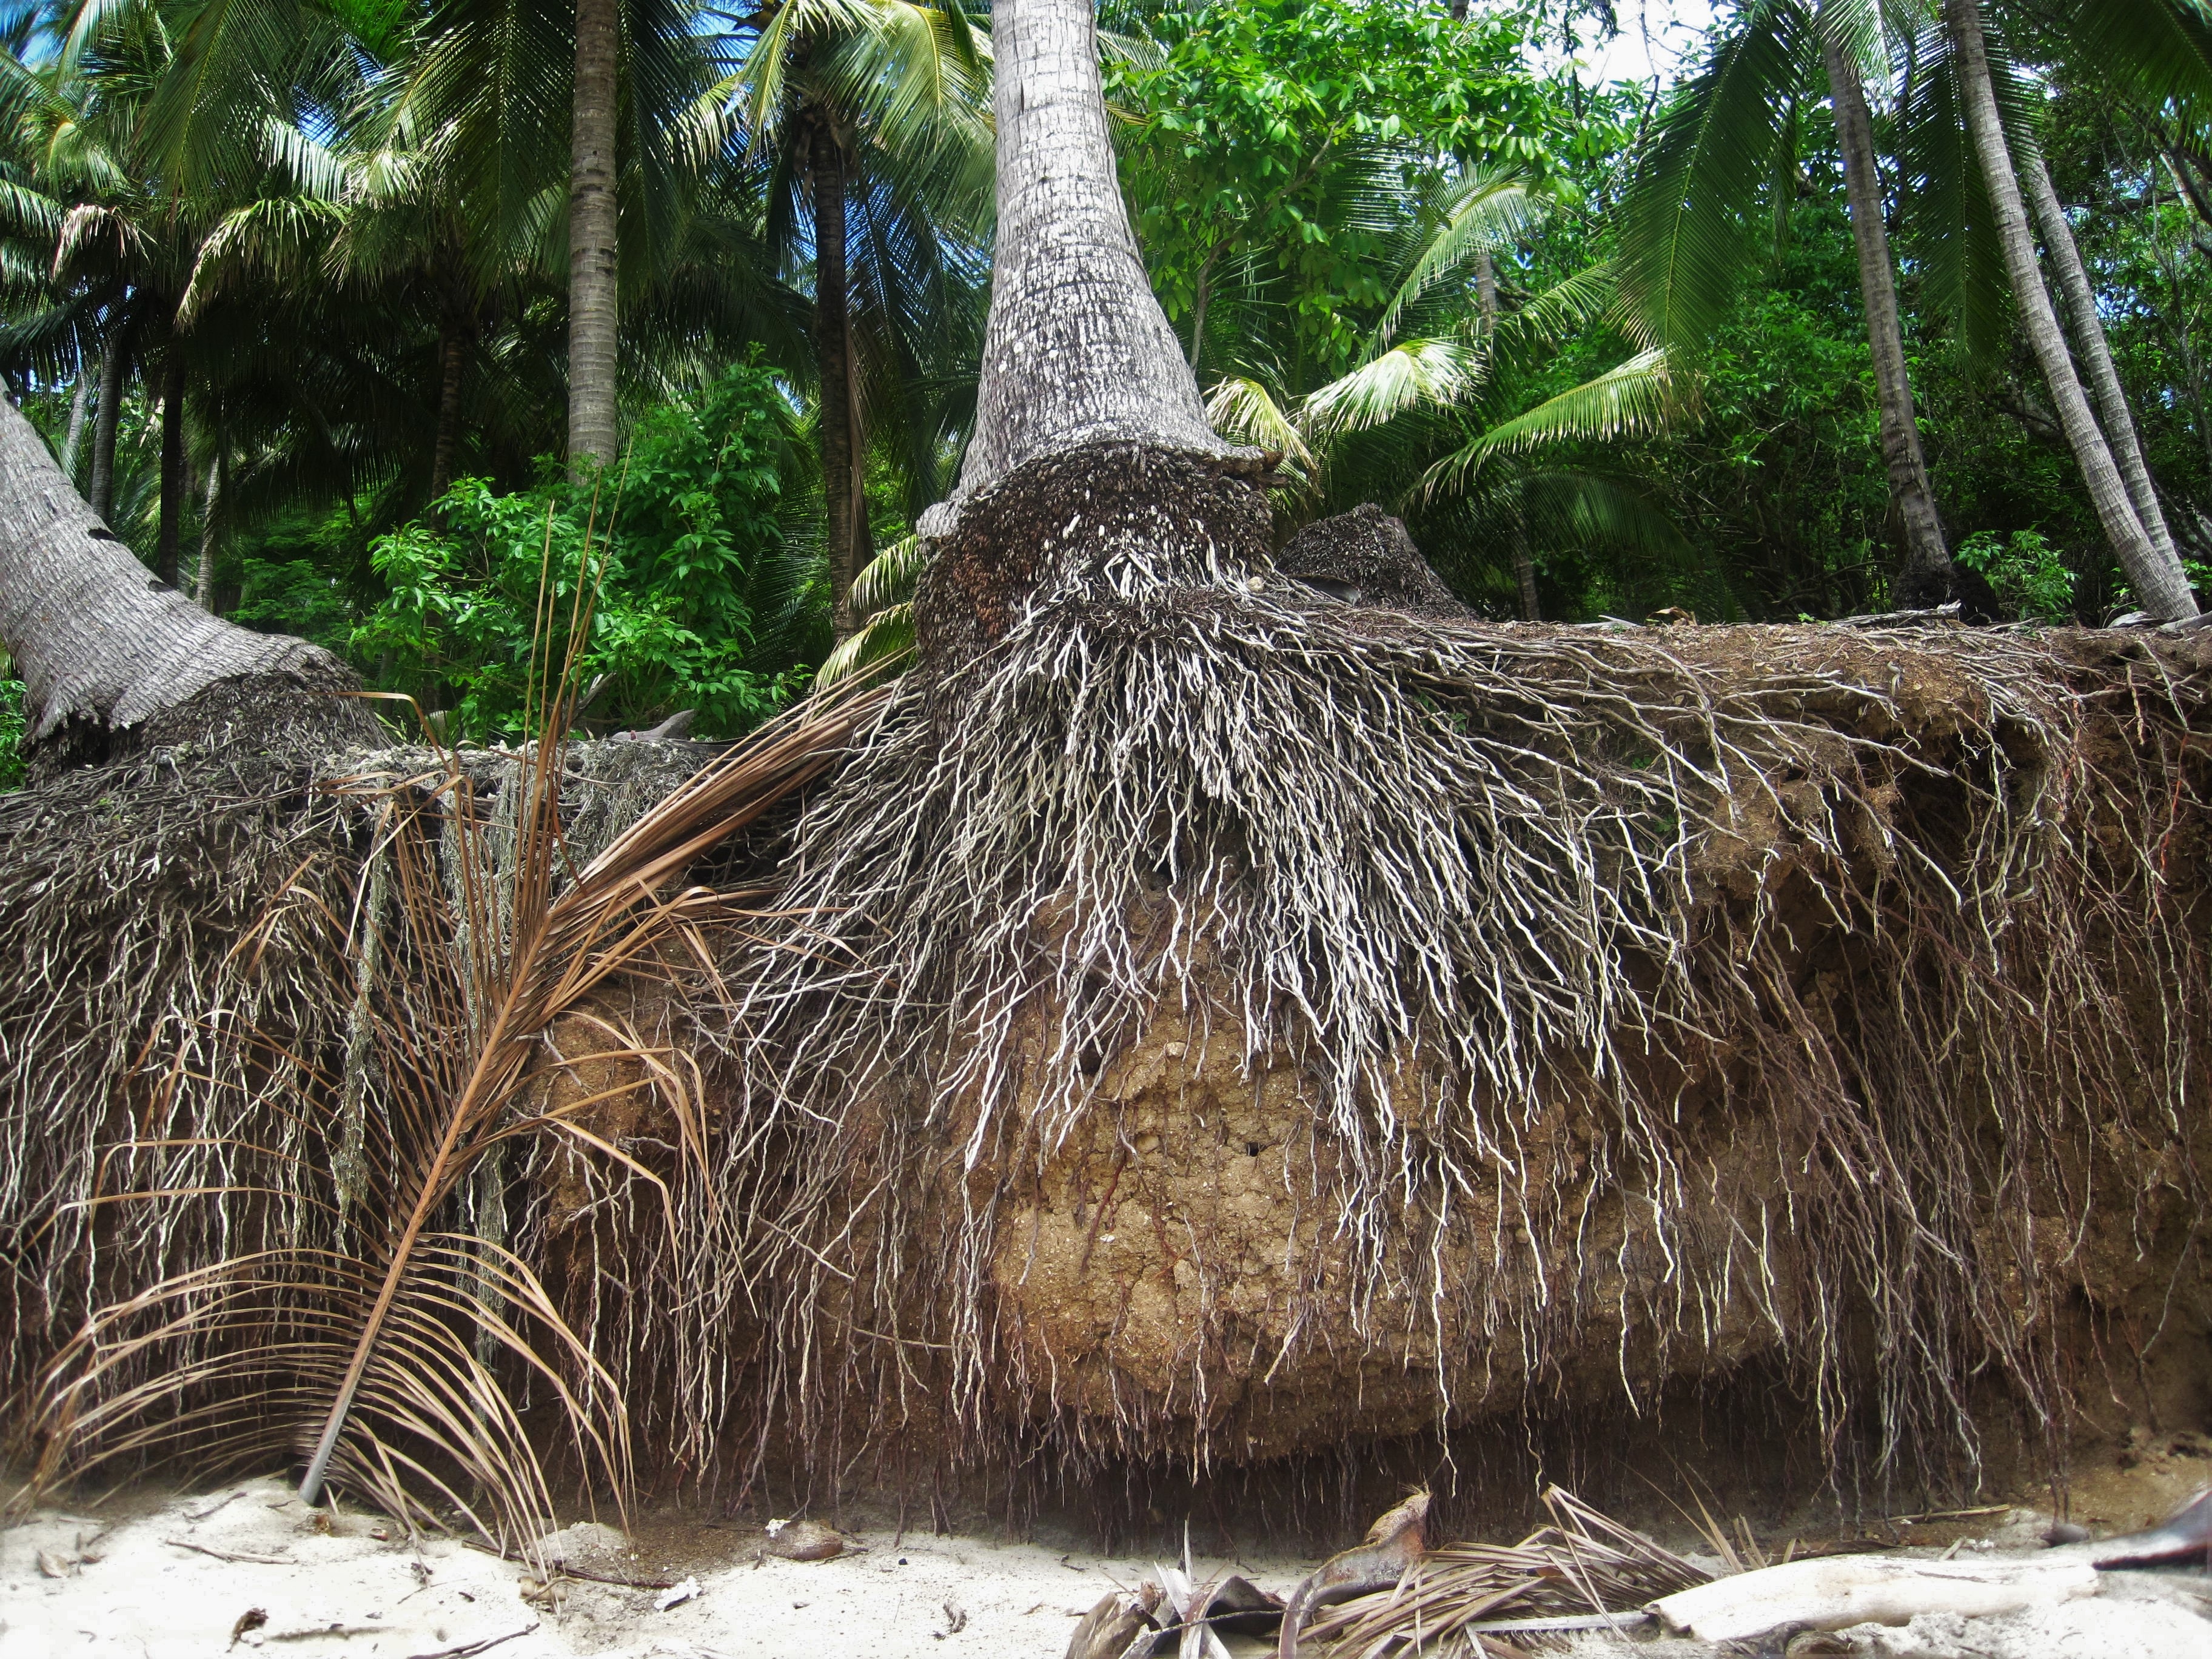
tree, plant, wood, trunk, hut, jungle, tropical, botany, root, exotic, habitat, rarity, coconut trees, partial view, coconut palms, suptropisch, root empire, rooted, woody plant, arecales